Roman Catholic Diocese of Patos

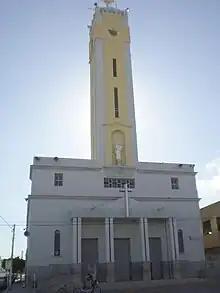
Catedral Nossa Senhora da Guia (2012)

The Roman Catholic Diocese of Patos is a diocese located in the city of Patos in the ecclesiastical province of Paraíba in Brazil.